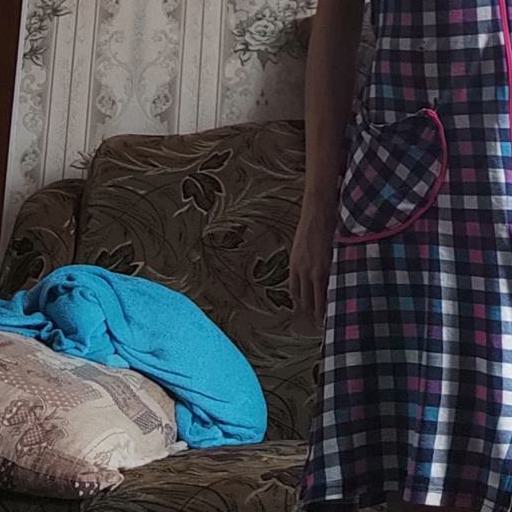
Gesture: no_gesture